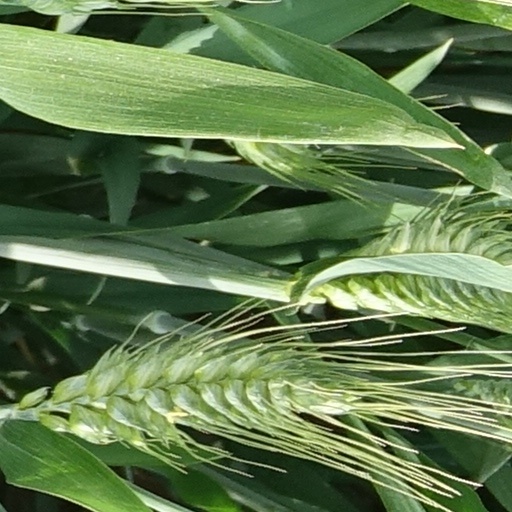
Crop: wheat